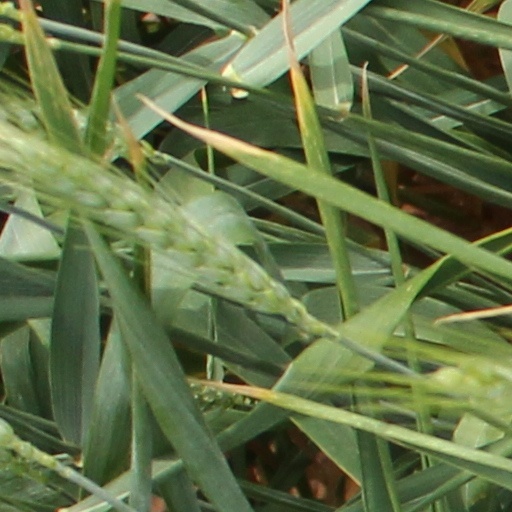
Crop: wheat